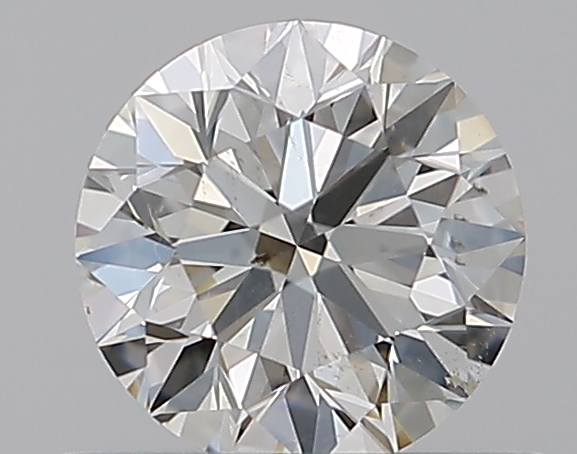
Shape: round
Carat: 0.6
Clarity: SI1
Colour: H
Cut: EX
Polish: EX
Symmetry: EX
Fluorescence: N
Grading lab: GIA
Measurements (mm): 5.36 x 5.38 x 3.36